Hexagram

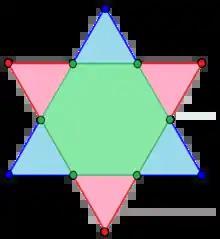
A regular "hexagram", {6}[2{3}]{6}, can be seen as a compound composed of an upwards (blue here) and downwards (pink) facing equilateral triangle, with their intersection as a regular hexagon (in green).

A hexagram (Greek) or sexagram (Latin) is a six-pointed geometric star figure with the Schläfli symbol {6/2}, 2{3}, or . The term is used to refer to a compound figure of two equilateral triangles. The intersection is a regular hexagon.